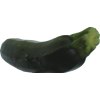
Label: dark_zucchini